Museum of Lands, Mapping and Surveying

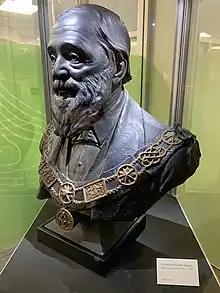
The bust of Augustus Charles Gregory sculpted by Oscar Fristrom in 1905 stands at the entrance to the museum, 2020

In 1982, the Queensland Government through the Surveyor General of Queensland, JM Serisier ordered that a mapping and surveying museum be set up in order to preserve the mapping and surveying history of Queensland. The original museum was established in the Lands Administration Building, (now the Conrad Treasury Hotel), and Bill Kitson was tasked with establishing and operating the museum.